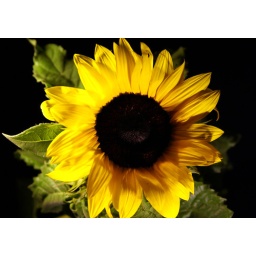
sunflower in my kitchen